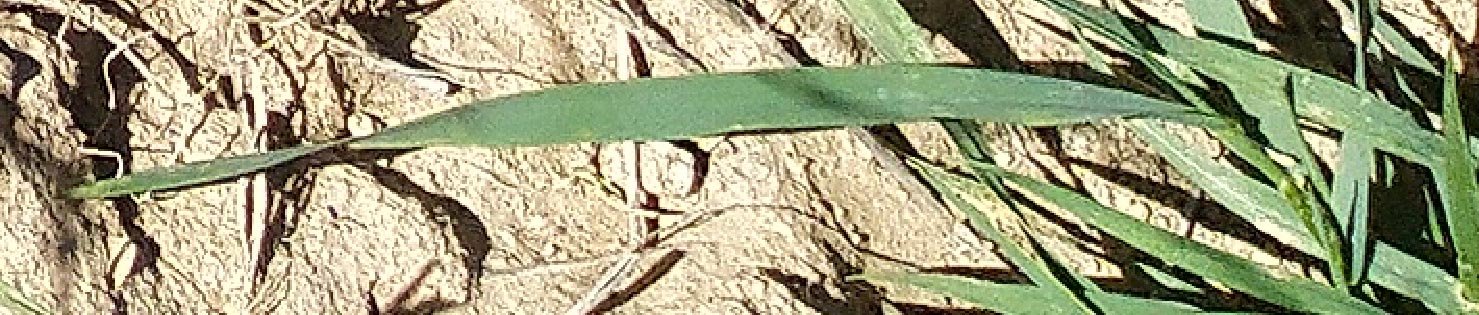
Label: Wheat___Healthy